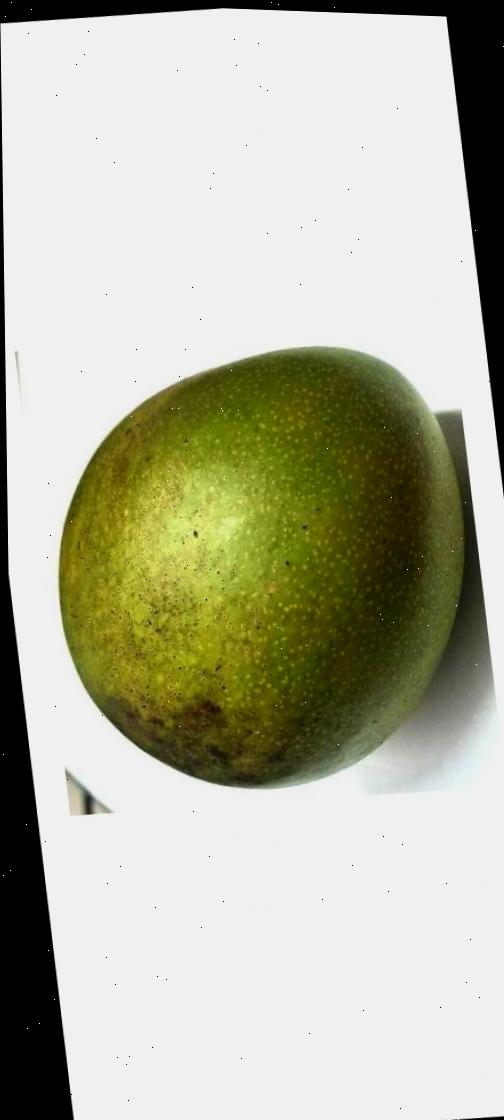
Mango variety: Bari-4